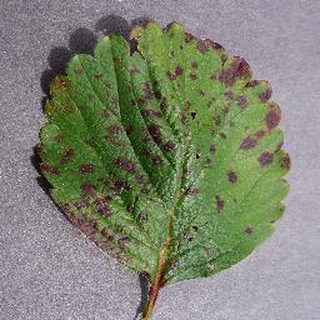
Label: strawberry_leaf_scorch